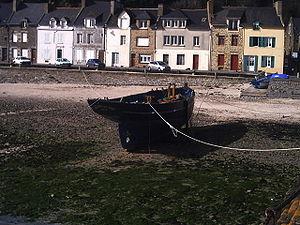
La bisquine La Cancalaise - Cancale 2006
La Cancalaise est une réplique de bisquine construite en 1987 à Cancale. Elle est gréée en lougre de pêche à trois-mâts avec voiles au tiers.